Nicolai Jørgensen

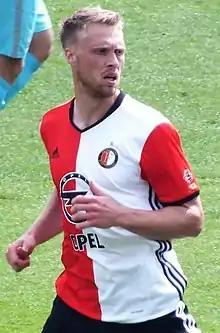
Jørgensen with Feyenoord in 2017

Nicolai Mick Jørgensen (born 15 January 1991) is a Danish former professional footballer who plays as a forward.